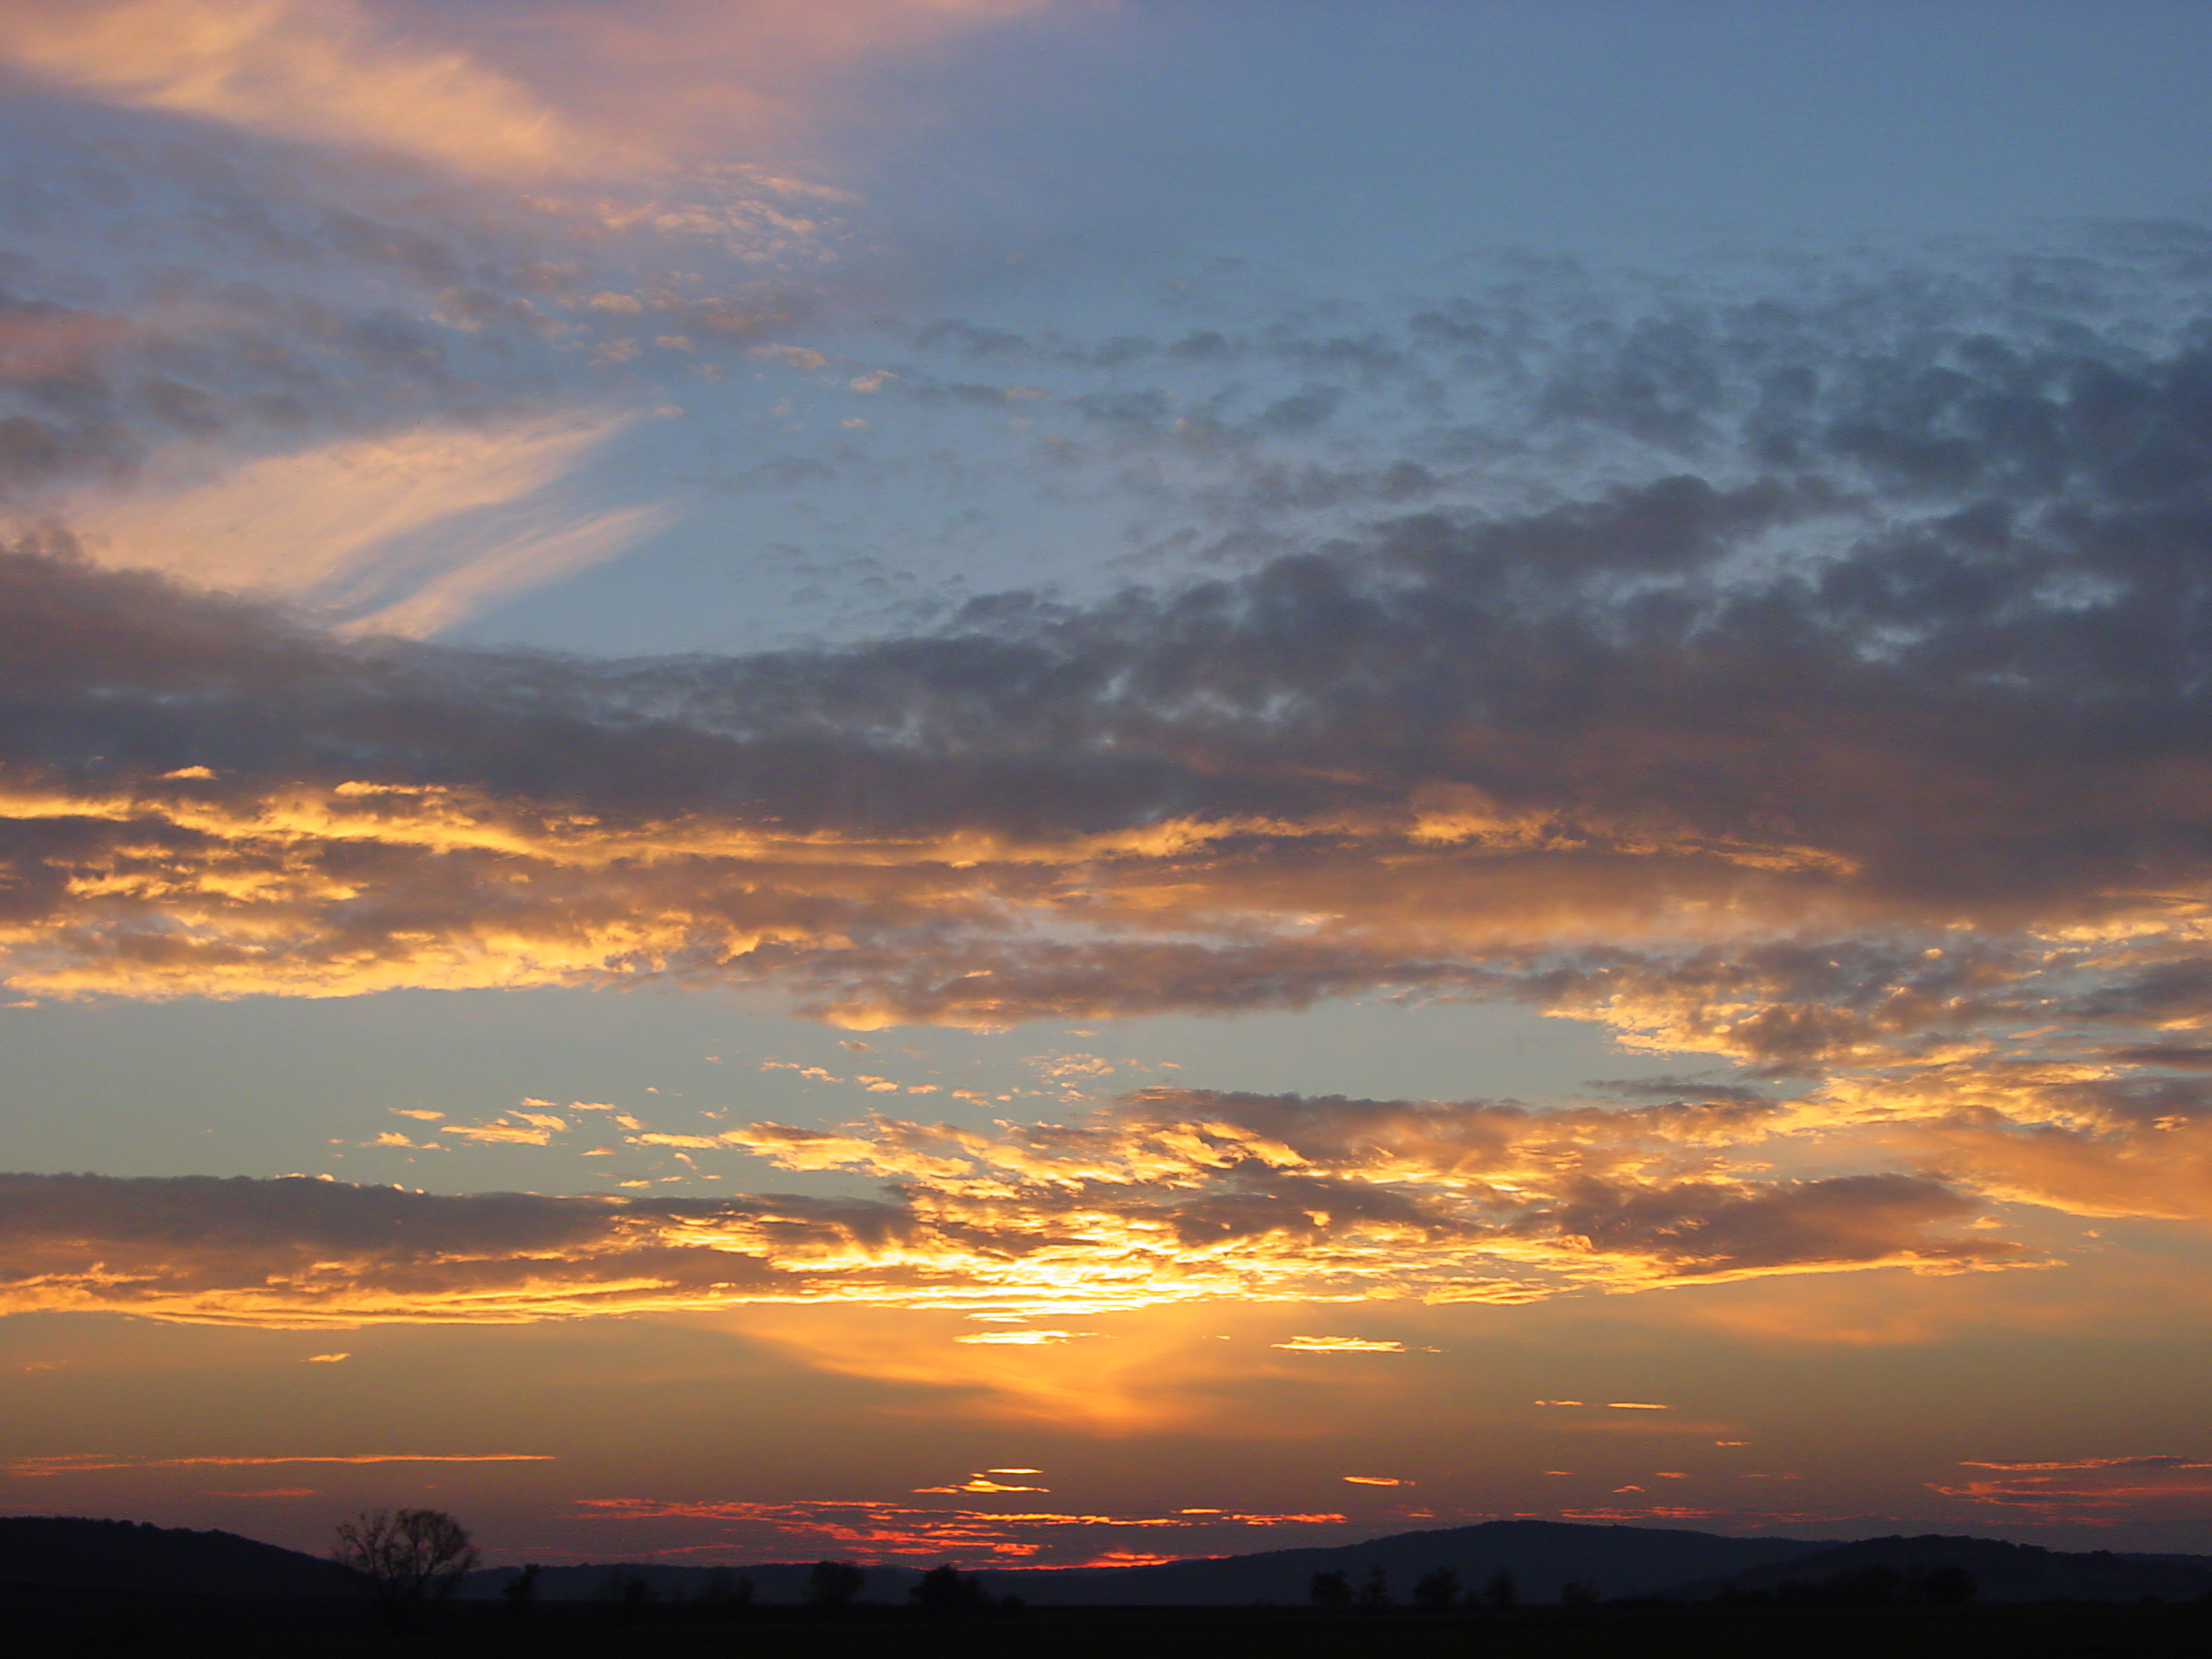
sunset, golden hour, sun, sky, cloud, afterglow, horizon, sunrise, red sky at morning, evening, dusk, atmospheric phenomenon, atmosphere, morning, daytime, cumulus, dawn, sunlight, calm, tree, rural area, meteorological phenomenon, celestial event, landscape, hill